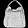
Label: Bag